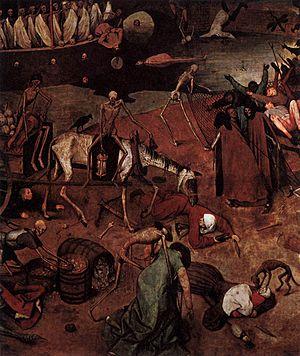
La Corneille noire est une espèce de passereaux de la famille des Corvidae. Elle est présente dans deux aires distinctes : l'Europe de l'Ouest et du sud-ouest, où sa population est estimée entre 5,5 et 12 millions de couples, et l'Asie du Kazakhstan au Japon, où sa population n'est pas connue. Commune dans toute son aire de répartition, elle présente une grande plasticité écologique et se retrouve aussi bien à la campagne qu'au cœur des grandes villes, comme Paris et Londres.